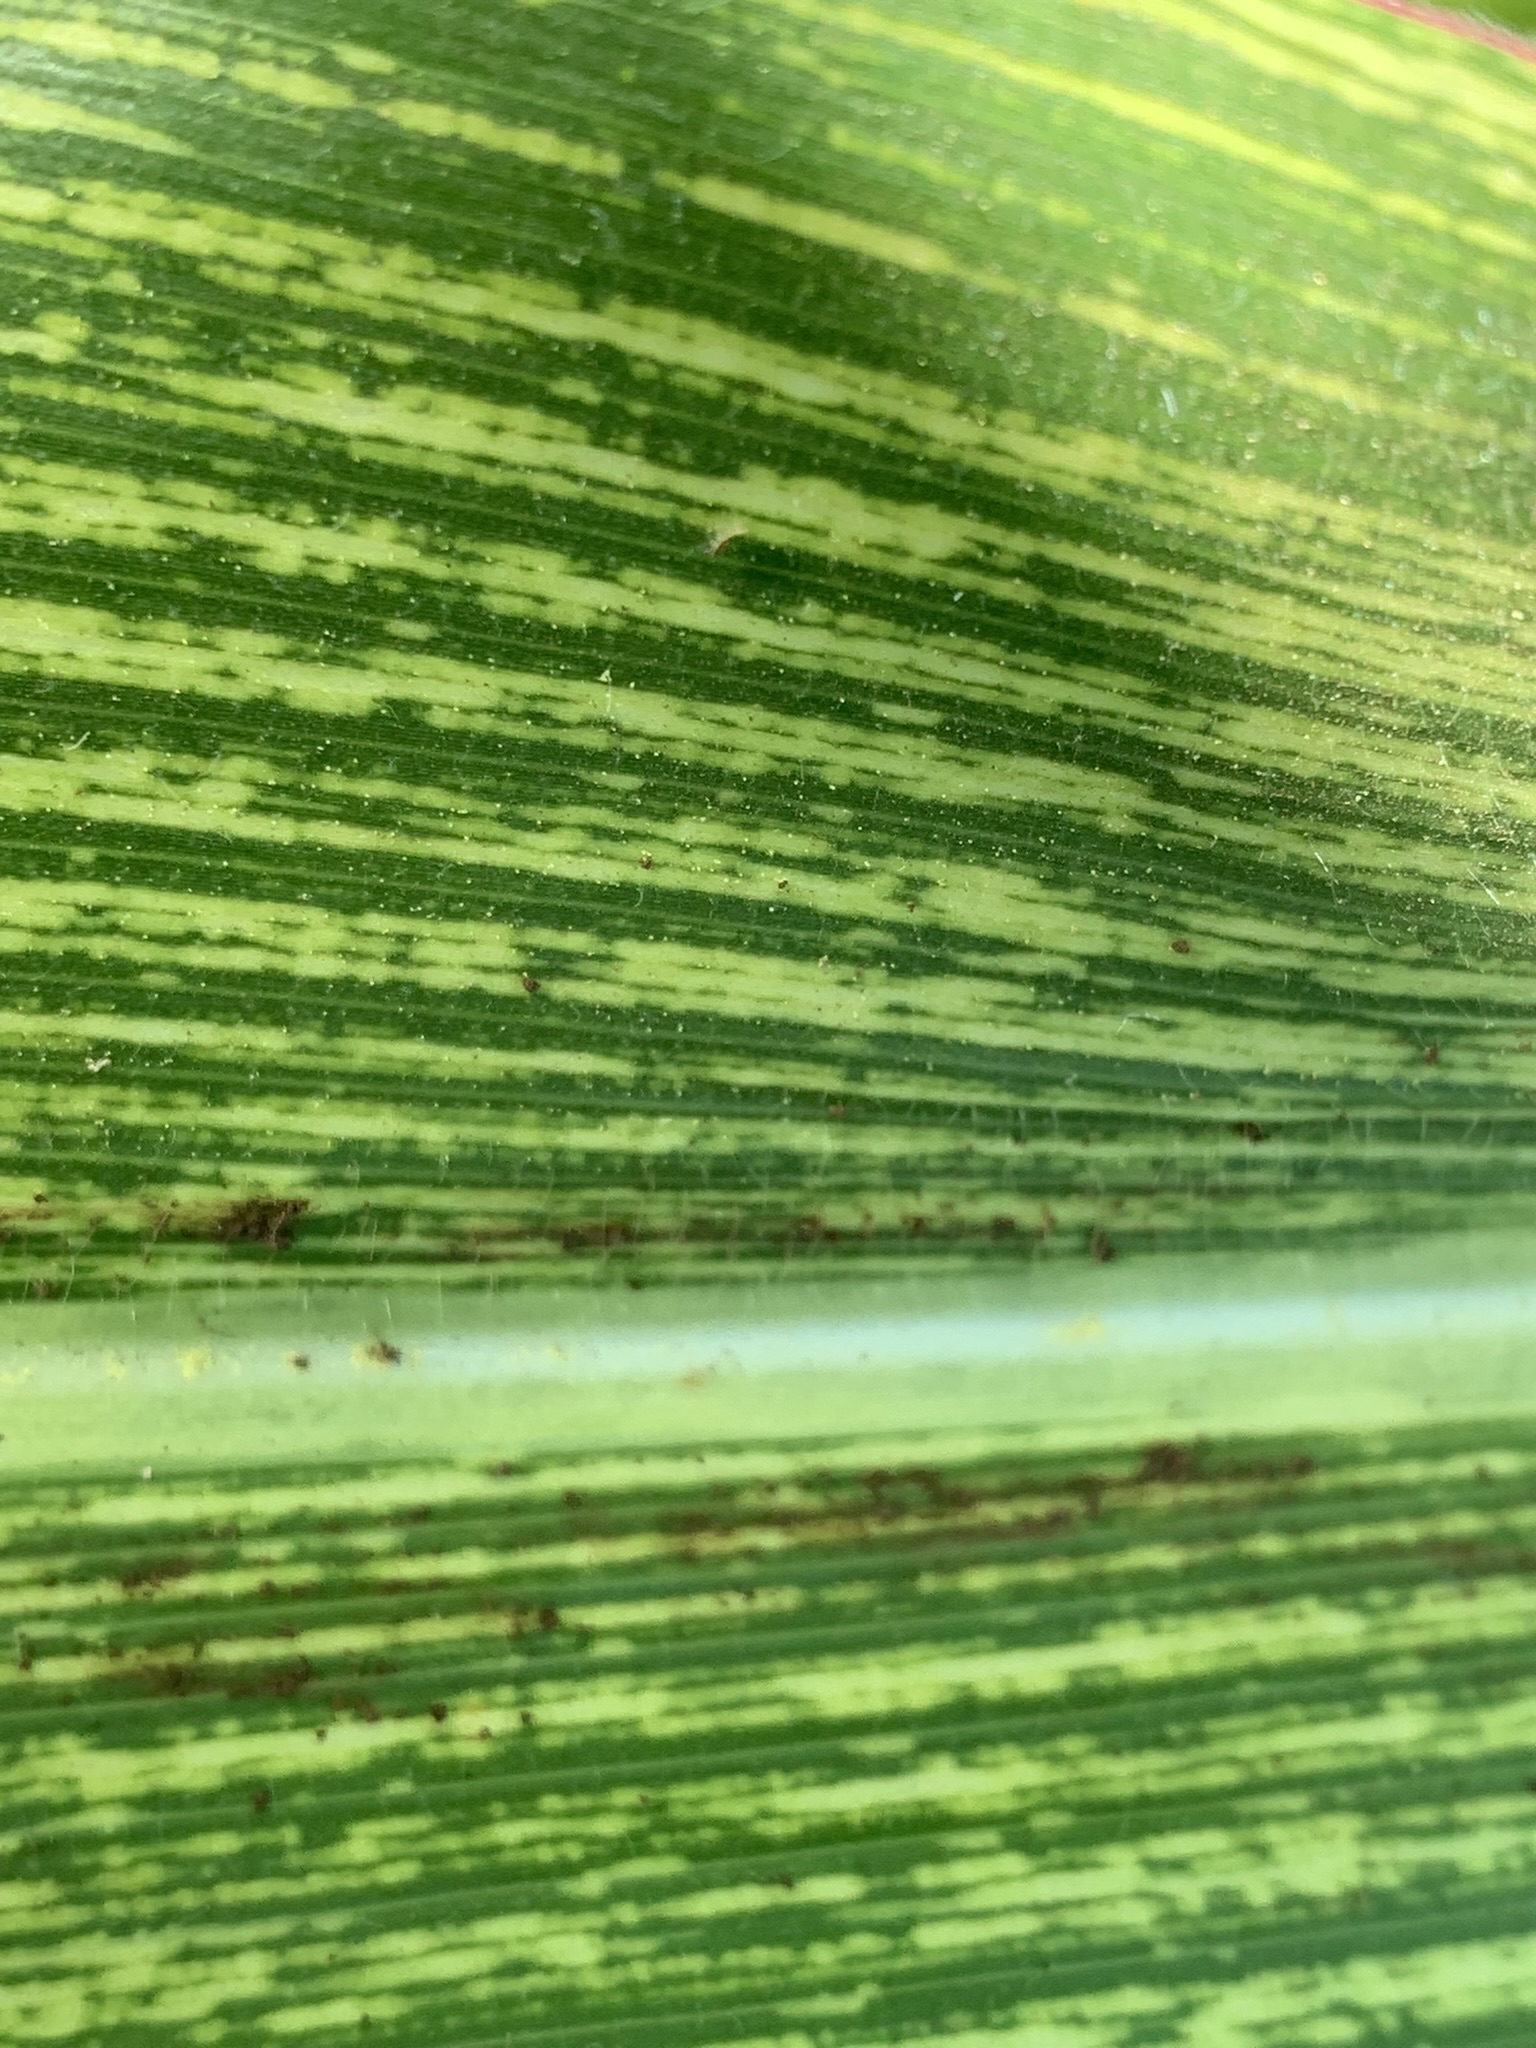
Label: MSV